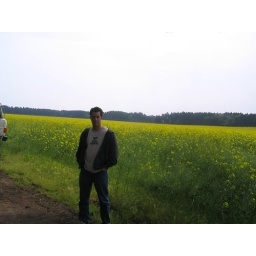
me standing by the rape field